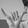
ASL letter: Y